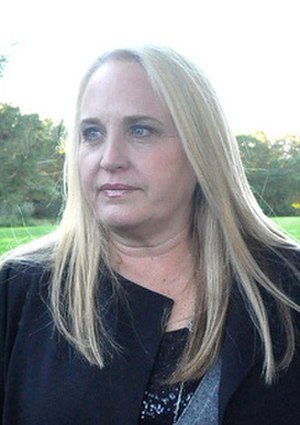
Oscaruddelingen 2018 / Nomineringer og vindere / Liste
Darla K. Anderson, bedste animationsfilm.
Photo of Darla K. Anderson in 2010.
Oscaruddelingen 2018 var den 90. udgave af oscaruddelingen og fandt sted 4. marts 2018, hvor man kårede de bedste præstationer inden for film fra 2017. Uddelingen vil bliv holdt i Dolby Theatre i Hollywood i Los Angeles i regi af Academy of Motion Picture Arts and Sciences. Jimmy Kimmel ledte uddelingen for anden gang.